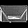
Label: Bag